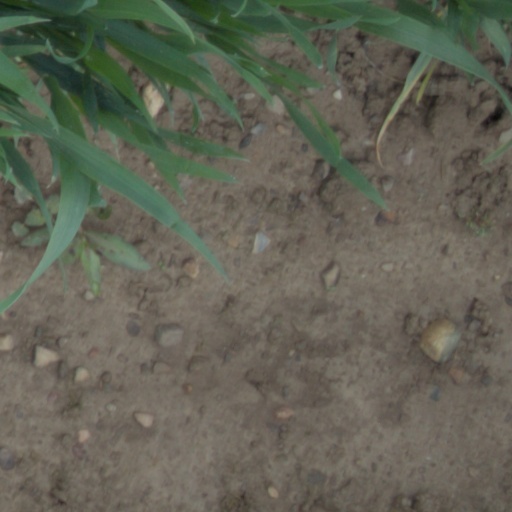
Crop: wheat